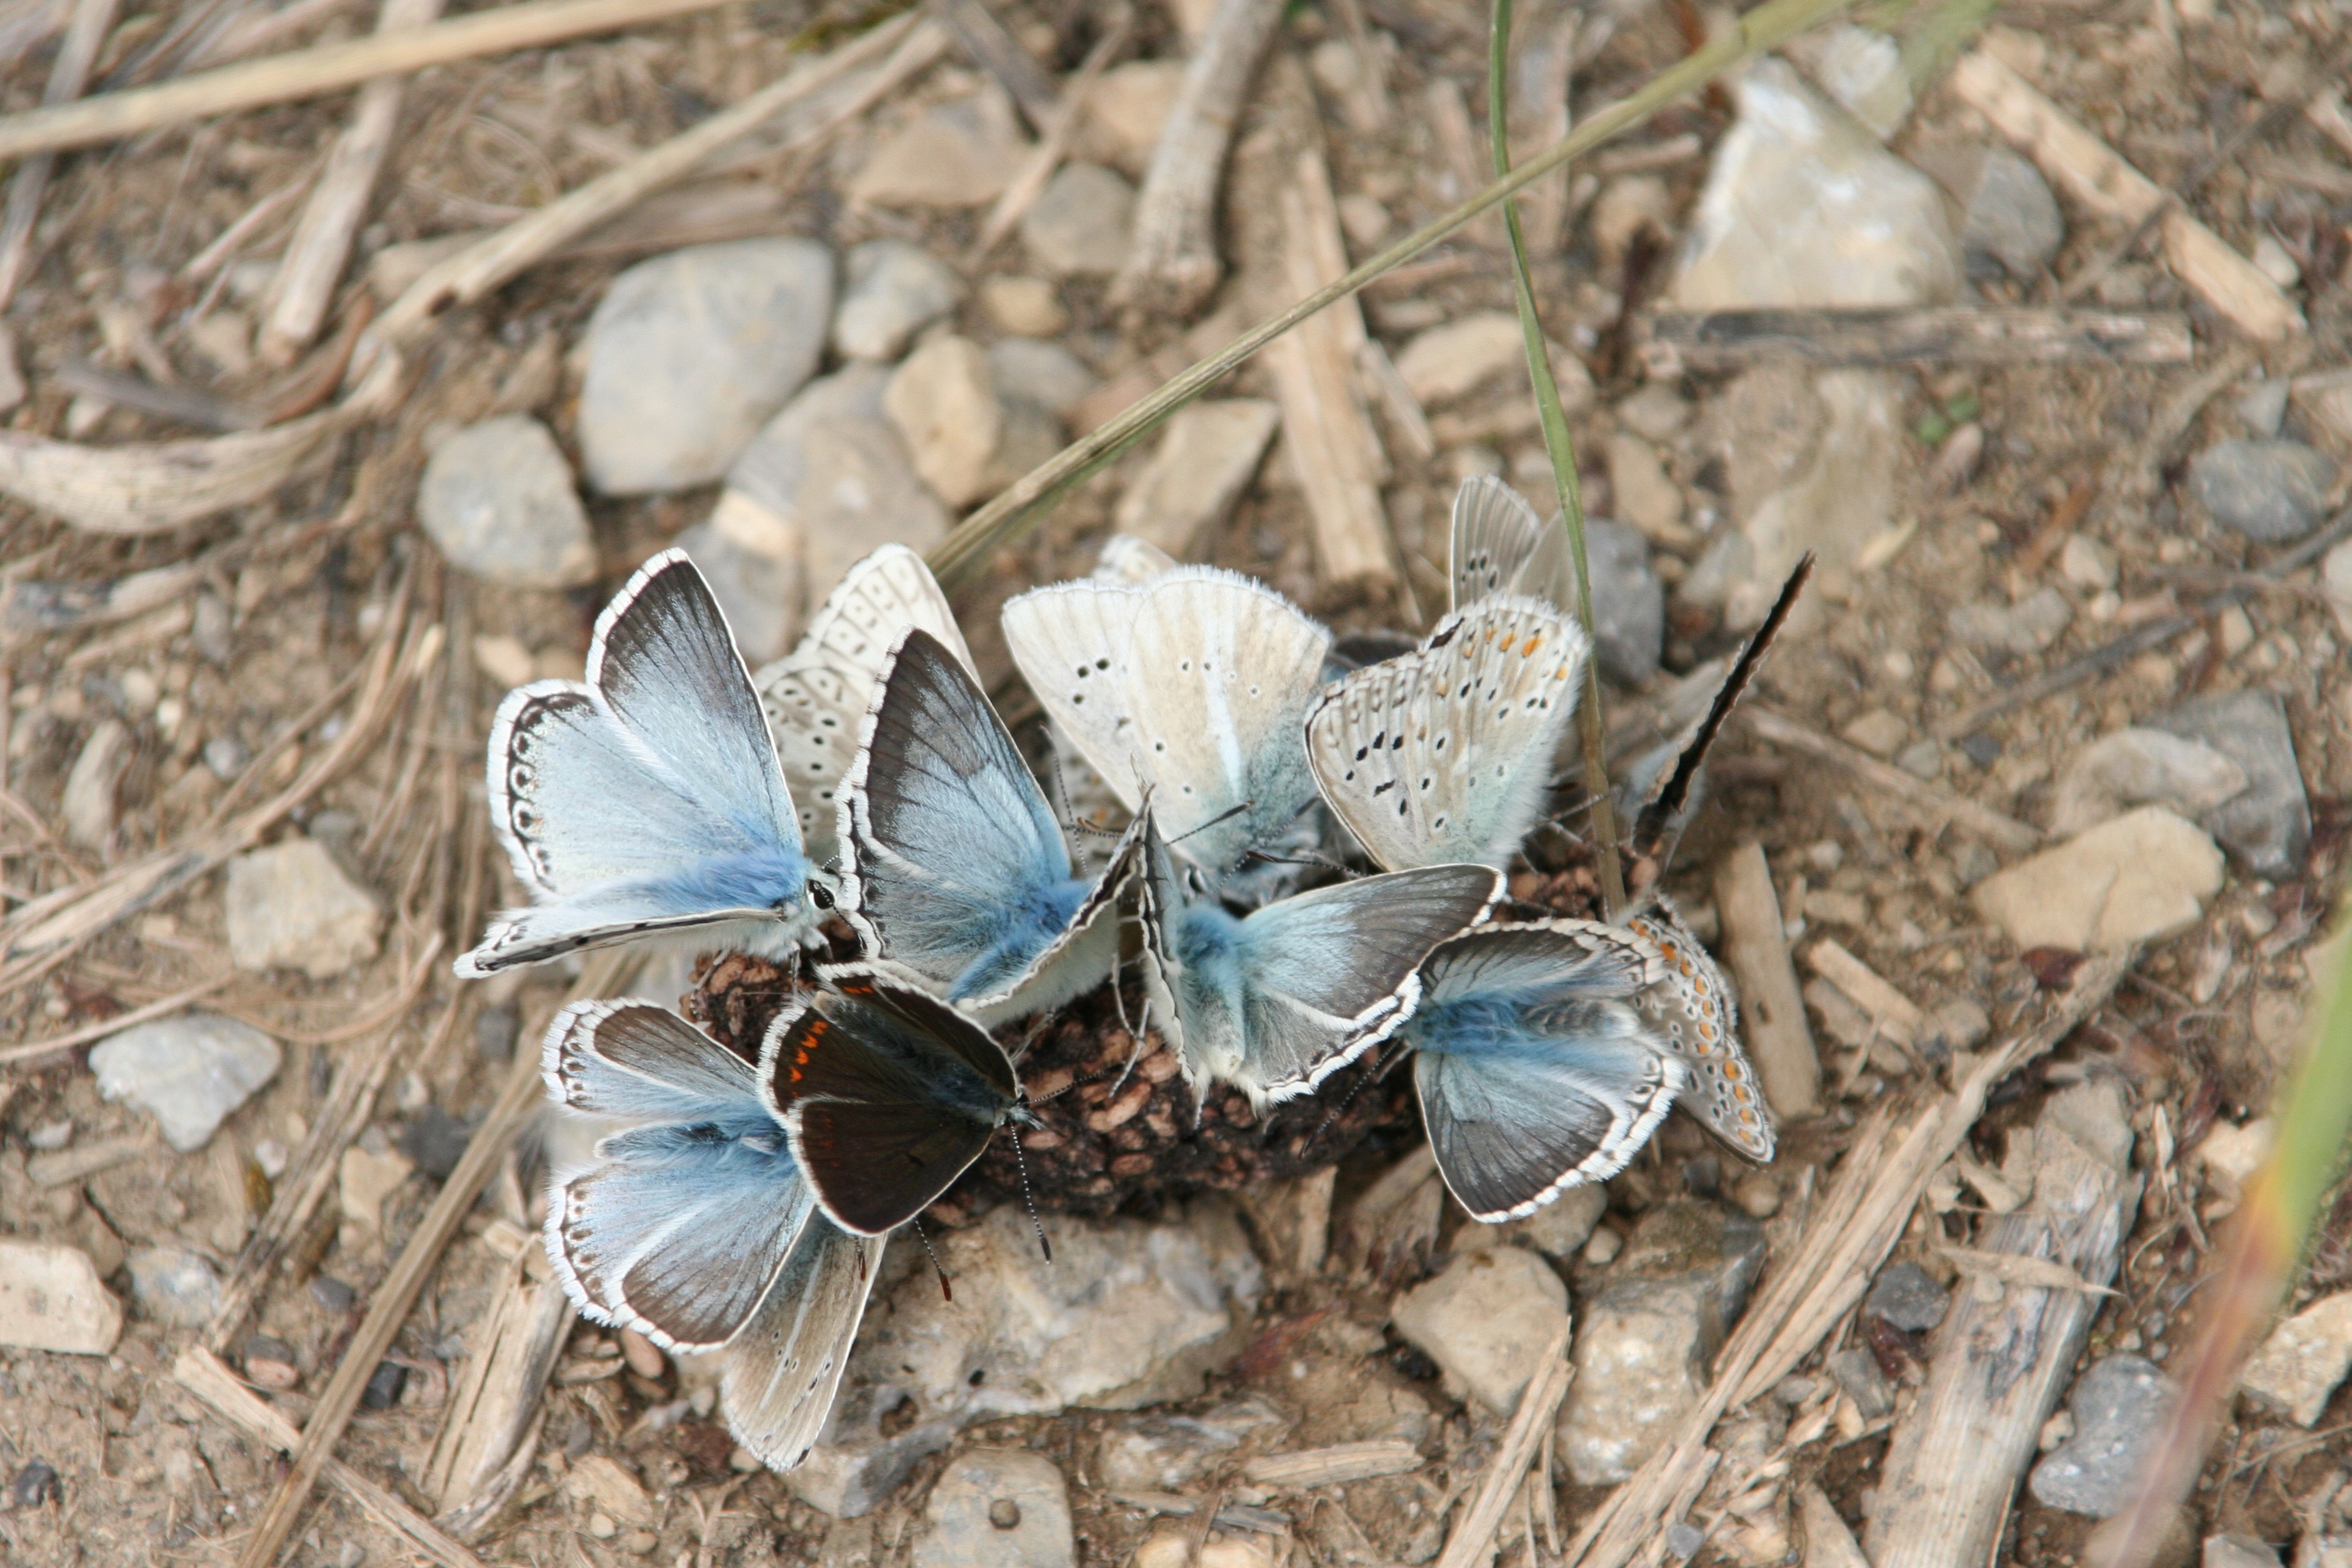
nature, wing, group, flower, wildlife, insect, blue, butterfly, fauna, invertebrate, earth, wings, butterflies, macro photography, moths and butterflies, lycaenid